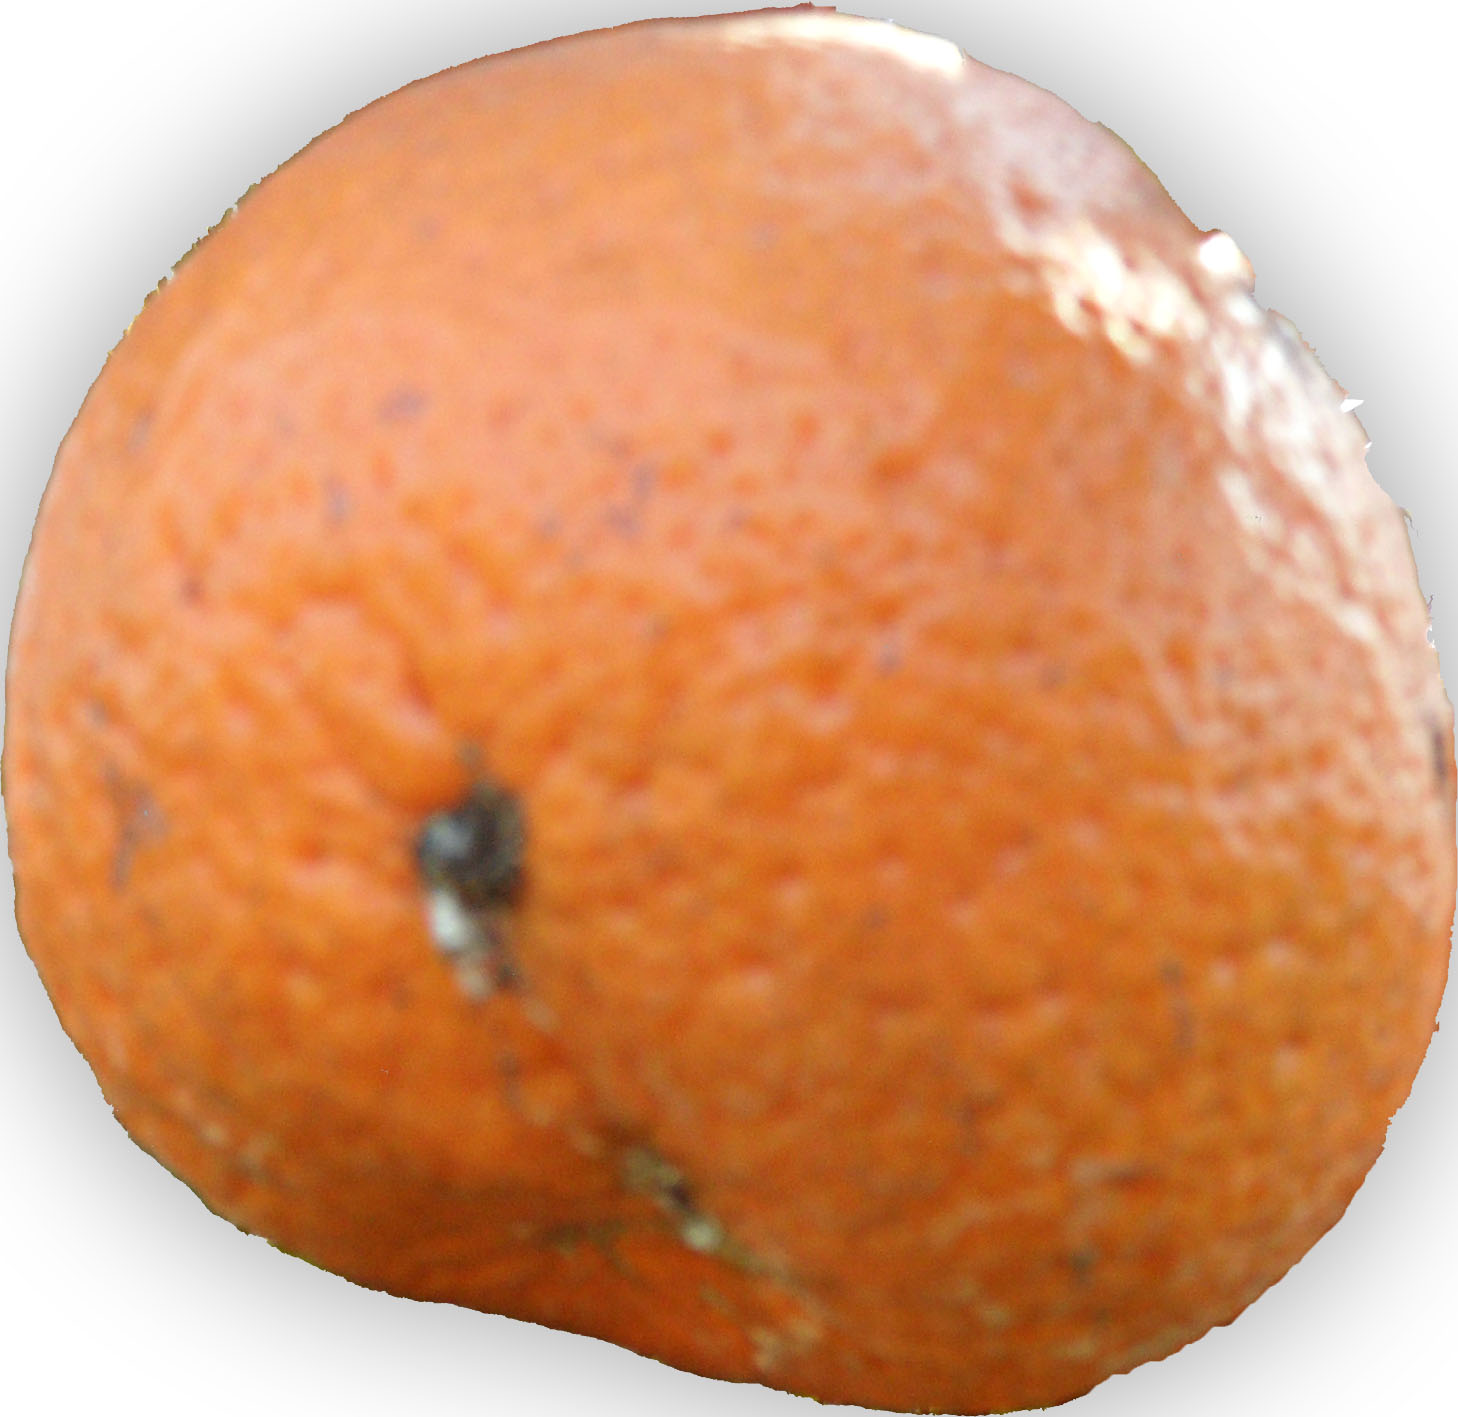
Plant part: fruit
Disease: black_spot